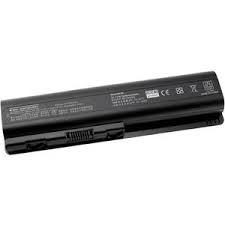
Waste category: battery